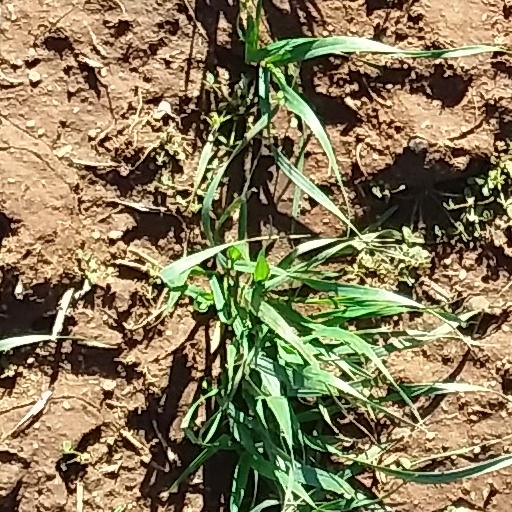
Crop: wheat